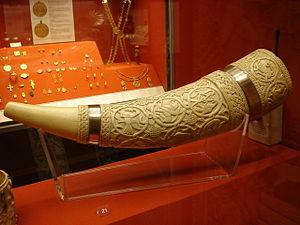
En histoire de l'art, l'art roman est la période qui s'étend du début du XIᵉ siècle à la seconde moitié du XIIᵉ siècle, entre l'art préroman et l'art gothique, en Europe. L'expression « art roman » est forgée en 1818 par l'archéologue français Charles de Gerville et passe dans l'usage courant à partir de 1835.